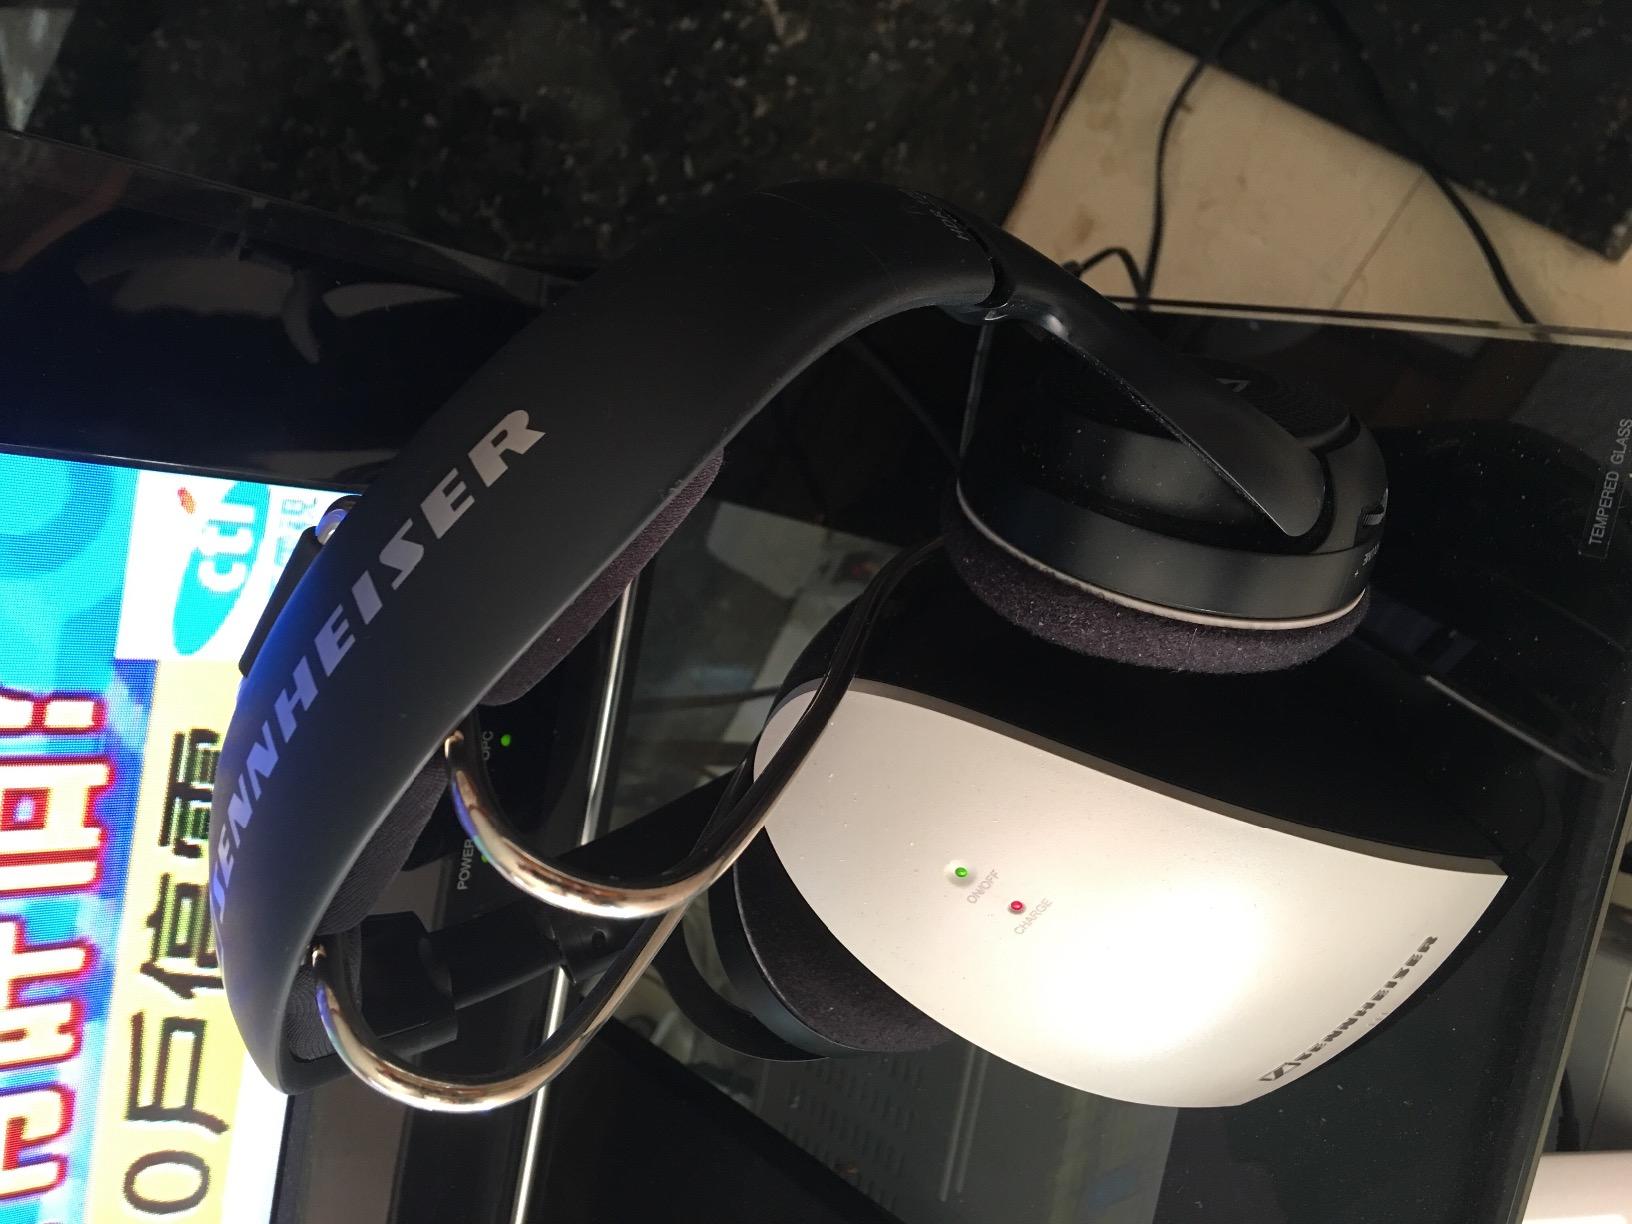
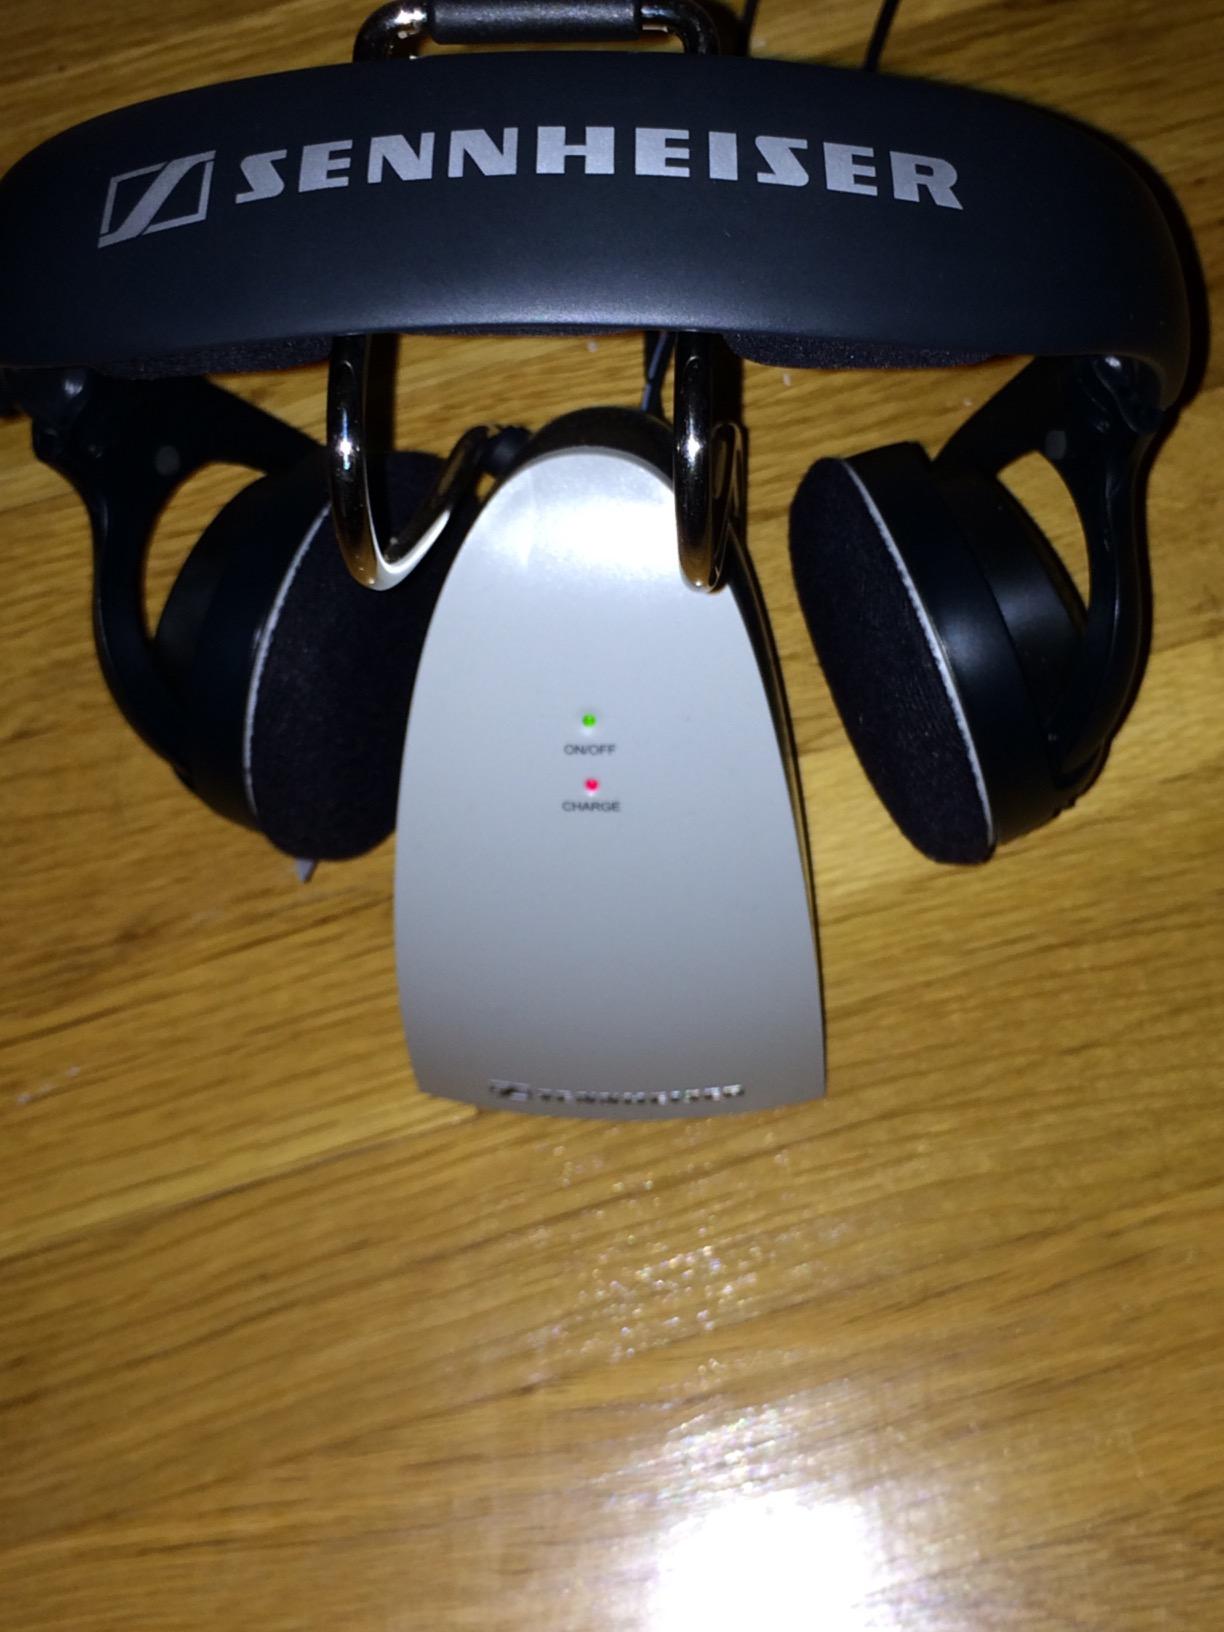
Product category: headphones
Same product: yes